Lake Titicaca

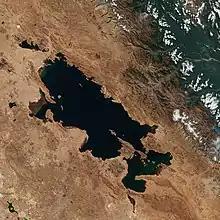
View from Sentinel-2 satellite in 2020

Five major river systems feed into Lake Titicaca. In order of their relative flow volumes, these are Ramis, Coata, Ilave, Huancané, and Suchez. More than 20 other smaller streams empty into Titicaca. The lake has 41 islands, some of which are densely populated.